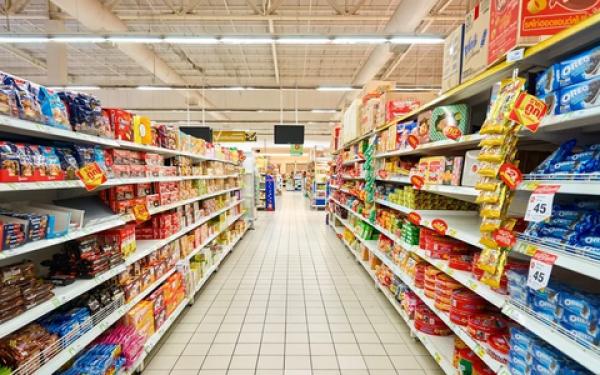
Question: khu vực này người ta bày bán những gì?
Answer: ở đây người ta bày bán các loại bánh ngọt